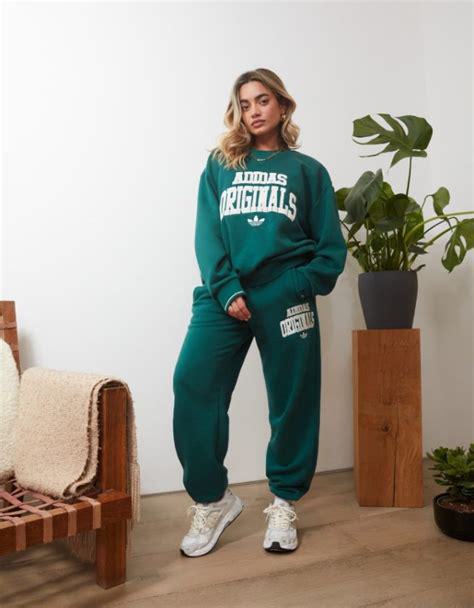
Brand: Adidas
Model: Response Cl